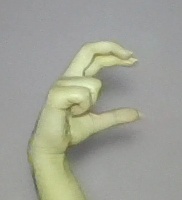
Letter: thal